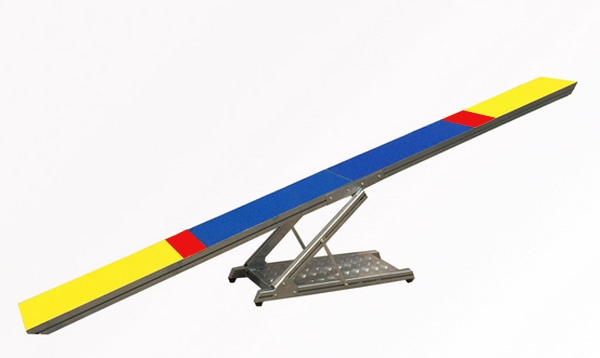
Handlers Choice Aluminum Teeter, 12ft with Adjustable Height and Weight Tray
Handlers Choice Aluminum Teeter, 12ft with Adjustable Height and Weight Tray The Handlers Choice Agility Teeter is a must-have for any dog agility training. The light weight aluminum frame is coated with a rubber skin running surface to extend the life of the product. The European style base provides a smaller footprint than conventional see saw teeters and features a weight tray to hold sandbags. The two piece 12' teeter surface is hard wearing and features adjustable bottom bumpers. The 36" yellow contact zones with 6" red zones meet most Kennel club competition requirements. Product ships in two cartons 89lbs
Brand: Handlers Choice
Category: Animals & Pet Supplies > Pet Supplies > Pet Agility Equipment > Teeter Boards